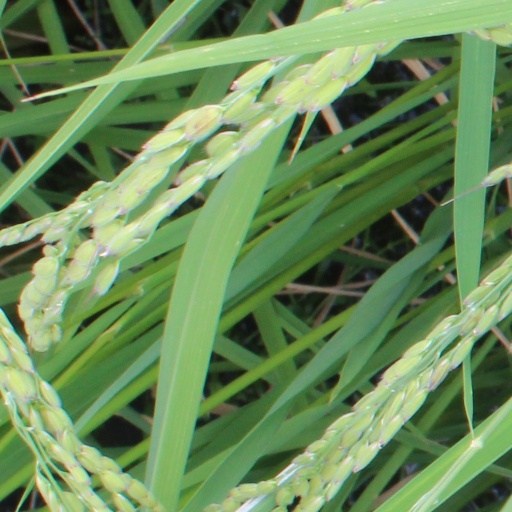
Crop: rice